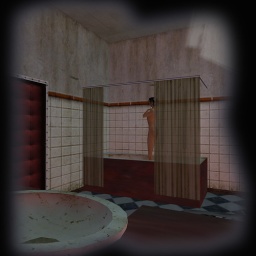
I didn't want to walk on the floor with my bare feet but I left my shoes in the room.